Chu (river)

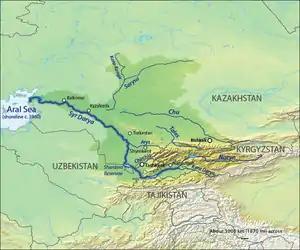
Chu River in the Syr Darya basin

The area of this river was originally home to the Iranian Sughds who spoke Soghdian, an Eastern Iranian language.